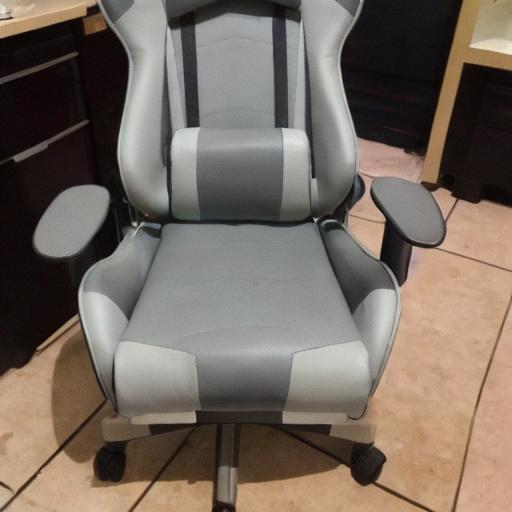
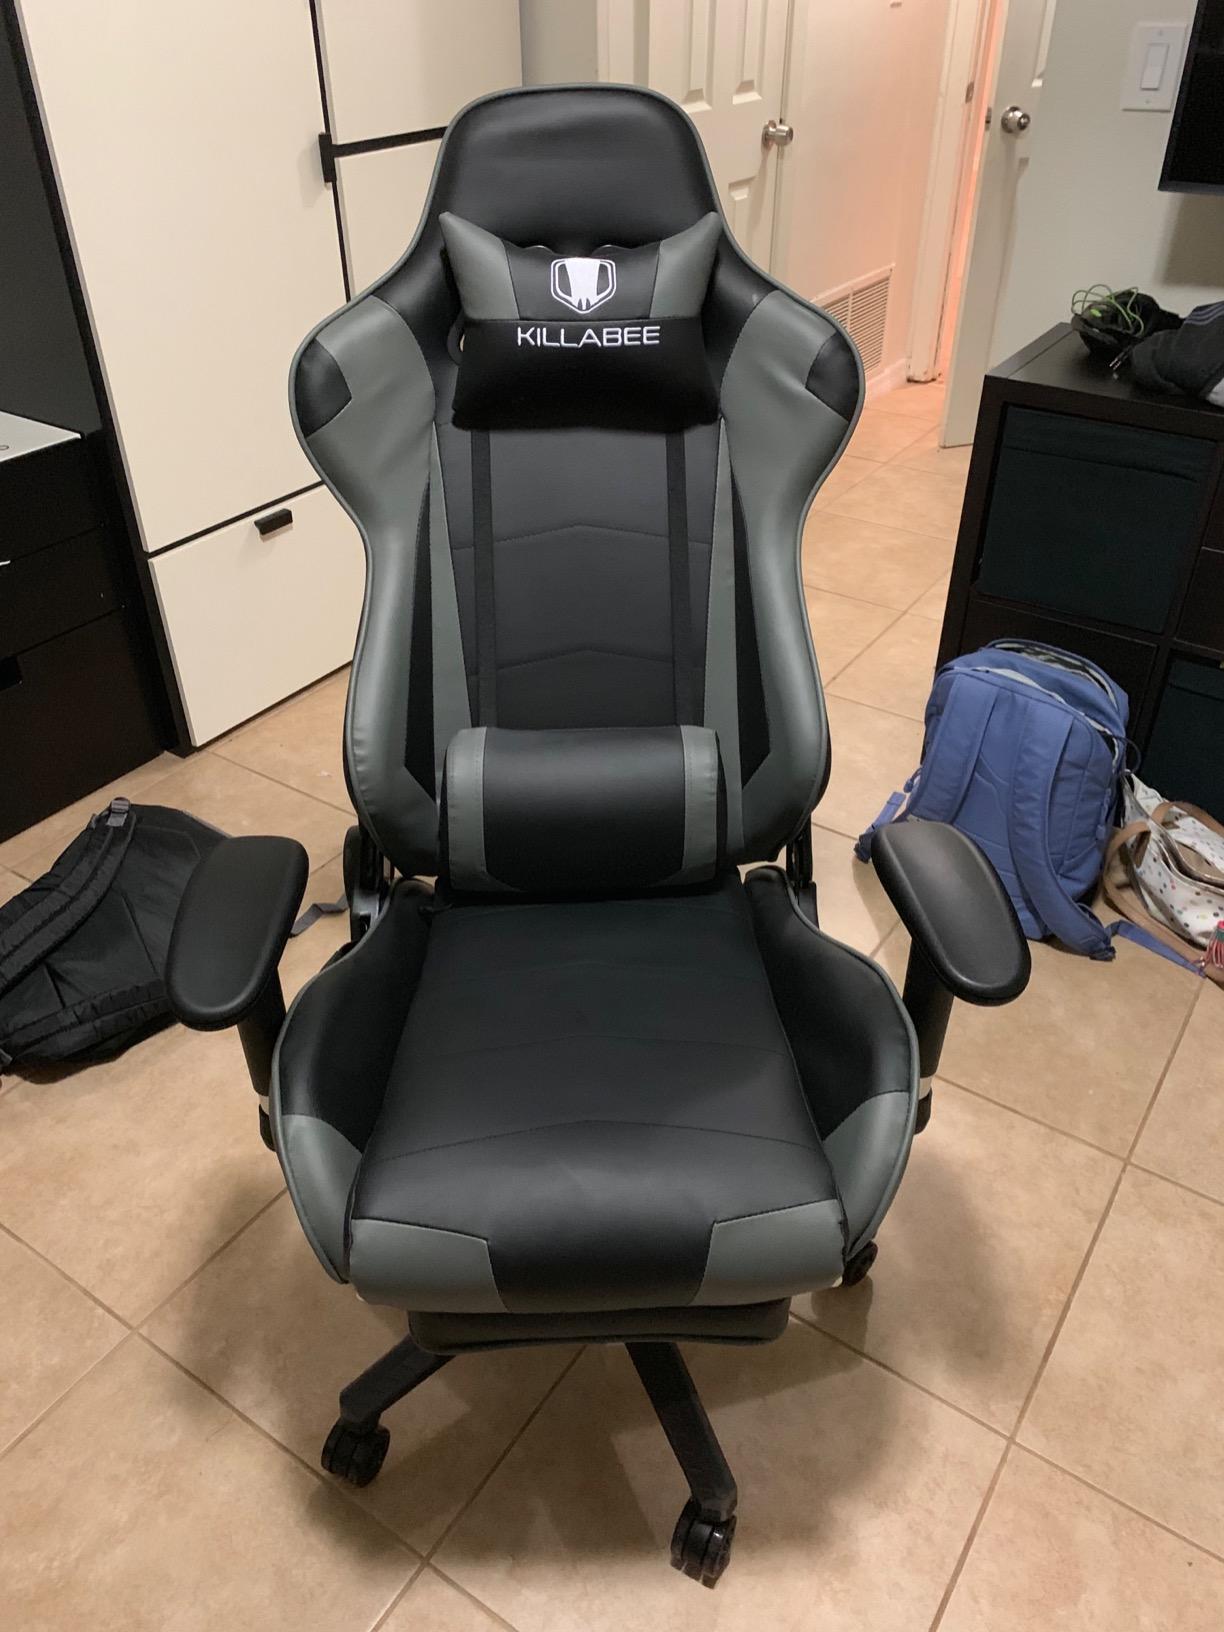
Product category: items_chair
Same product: no